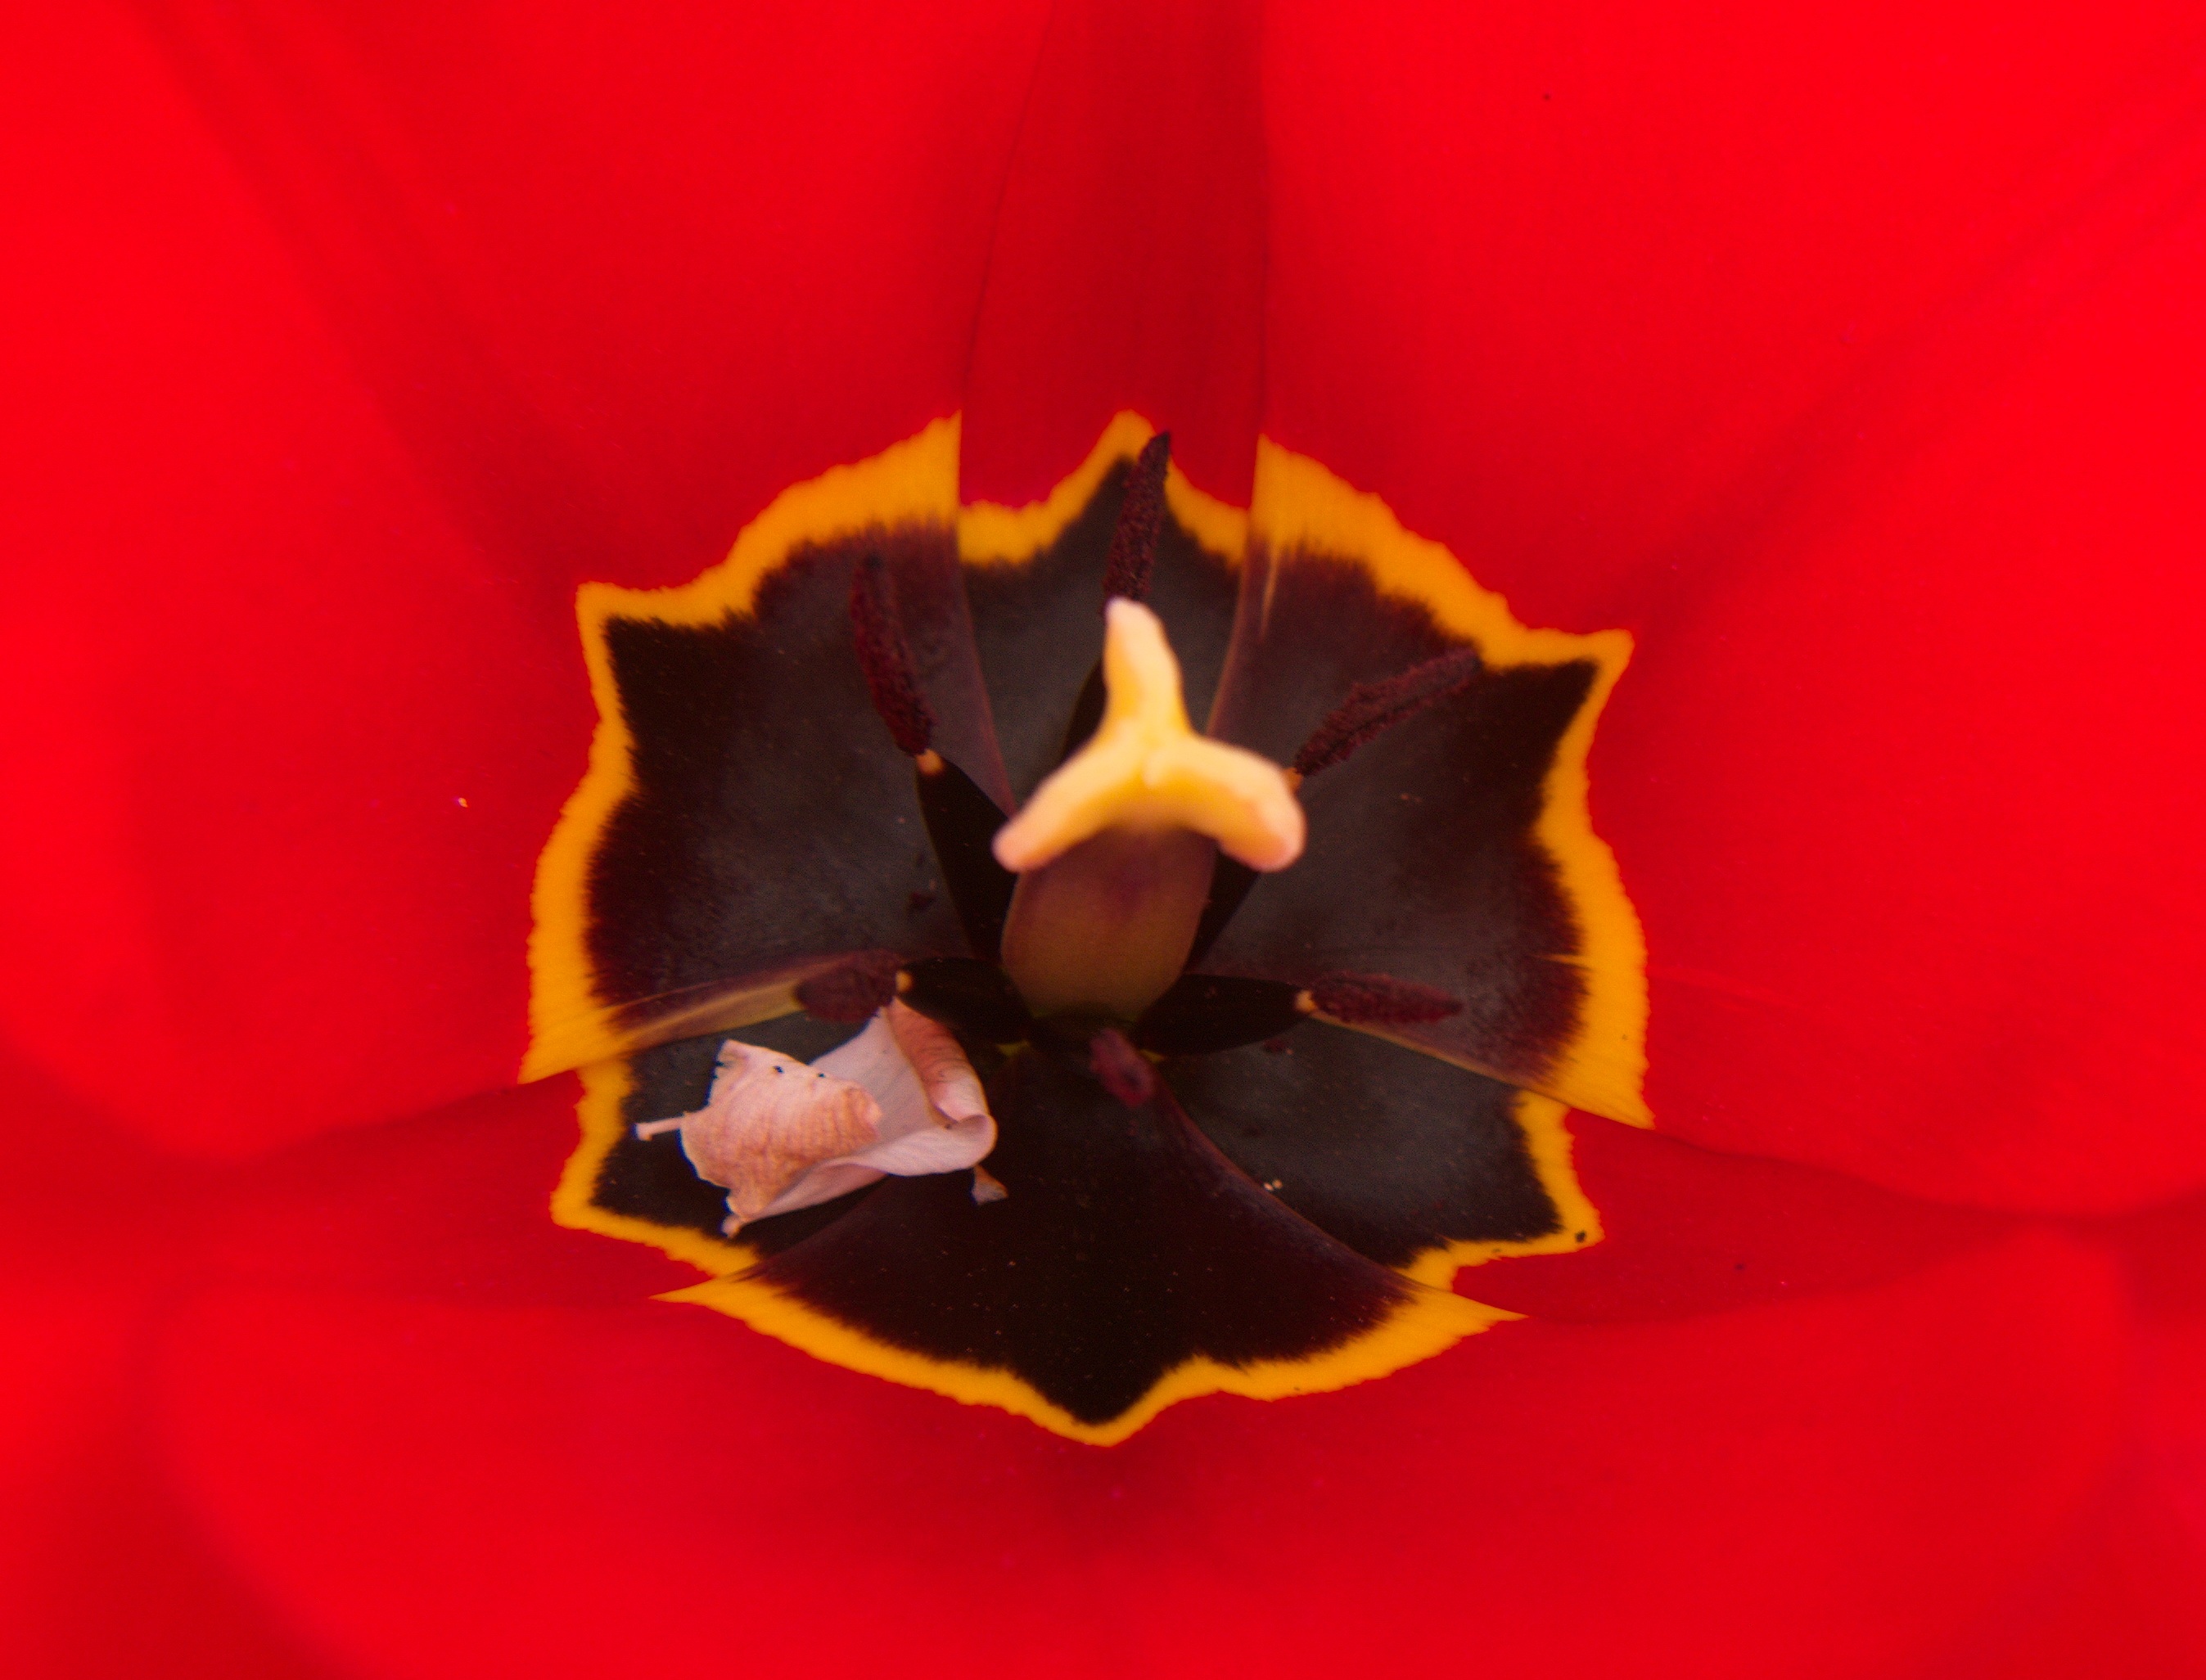
nature, plant, leaf, flower, petal, red, yellow, flora, close up, macro photography, tulpenbluete, flowering plant, land plant